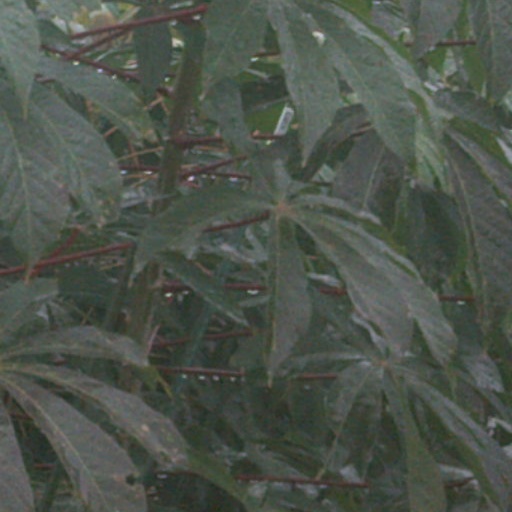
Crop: cassava